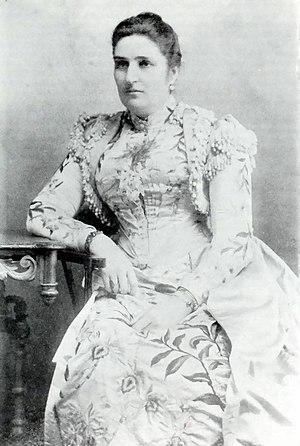
Edith Blake, née le 7 février 1846 à Newtown Anner House et morte le 18 avril 1926 à Myrtle Grove, Youghal, est une illustratrice et écrivaine botanique irlandaise.